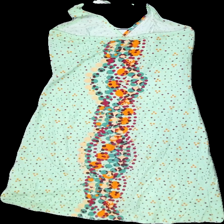
View: back
Type: Dress
Category: Ladies
Brand: Missing
Colors: Green, Orange, Purple
Material: 100% Cotton
Pattern: Dots
Cut: Regular
Season: All
Price range: 50-100
Recommended usage: Reuse
Description: Colorful halterneck dress with dots